Gilson Dipp

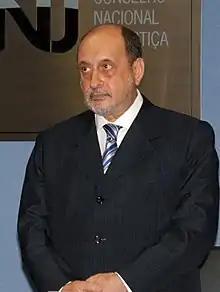
Dipp in 2008

Gilson Langaro Dipp (1 October 1944 – 28 November 2022) was a Brazilian jurist and magistrate. He served as Minister of the Superior Court of Justice from 1998 to 2014.